Arakain

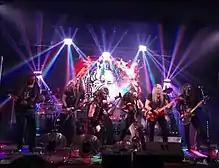
Arakain and Dymytry performing in Bezno, 2016

"Homo Sapiens..?" was released on 1 March 2011. In 2012, Arakain celebrated 30 years of uninterrupted existence and went on their XXX Best of Tour 2012, joined by Lucie Bílá, after which they released the live DVDs "Arakain & Lucie Bílá - XXX Music City / Open Air" and "Arakain, Lucie Bílá, Petr Kolář – XXX – Praha PVA Expo". Simultaneously as this tour, the band conducted the Arakain Memorial tour, in order to celebrate Aleš Brichta, during which they gave their previous band members the opportunity to join them onstage.